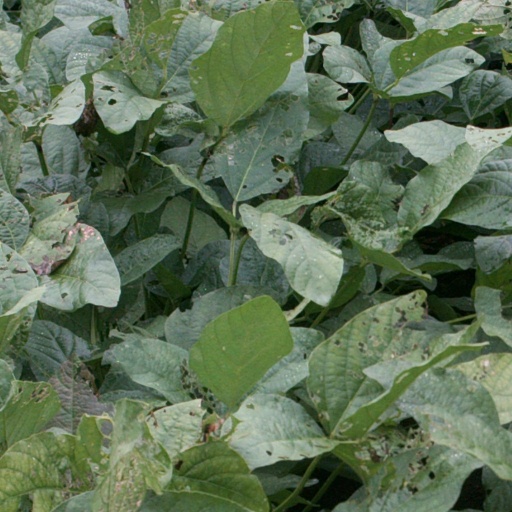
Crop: soybean